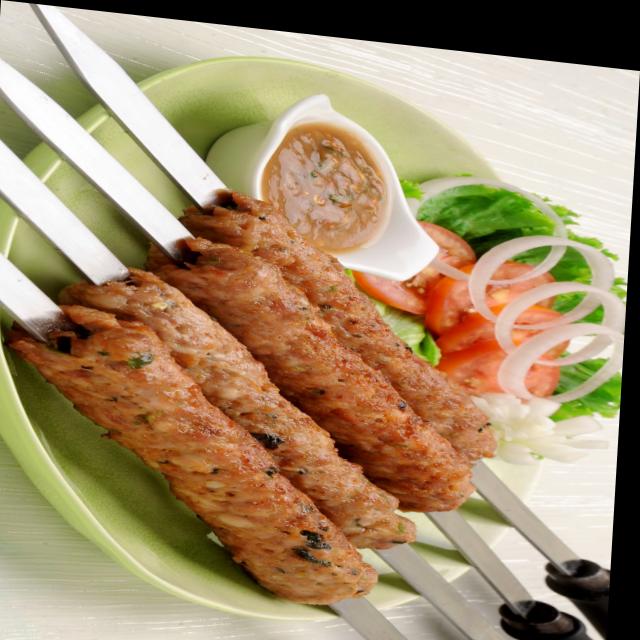
Dish: kebab